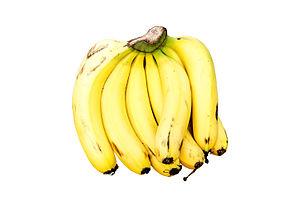
Le sous-groupe des bananiers Cavendish est un sous-groupe de cultivars de bananiers originaires du Vietnam et de Chine.
Bananas est un film américain réalisé par Woody Allen, sorti en 1971.